Yoshi's Cookie

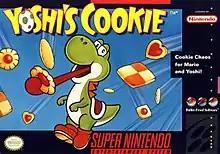
North American Super NES box art

Yoshi's Cookie is a 1992 tile-matching puzzle video game developed by Tose and published by Nintendo for the NES and Game Boy platforms in 1992. A Super NES version was released the following year, developed and published by Bullet-Proof Software.